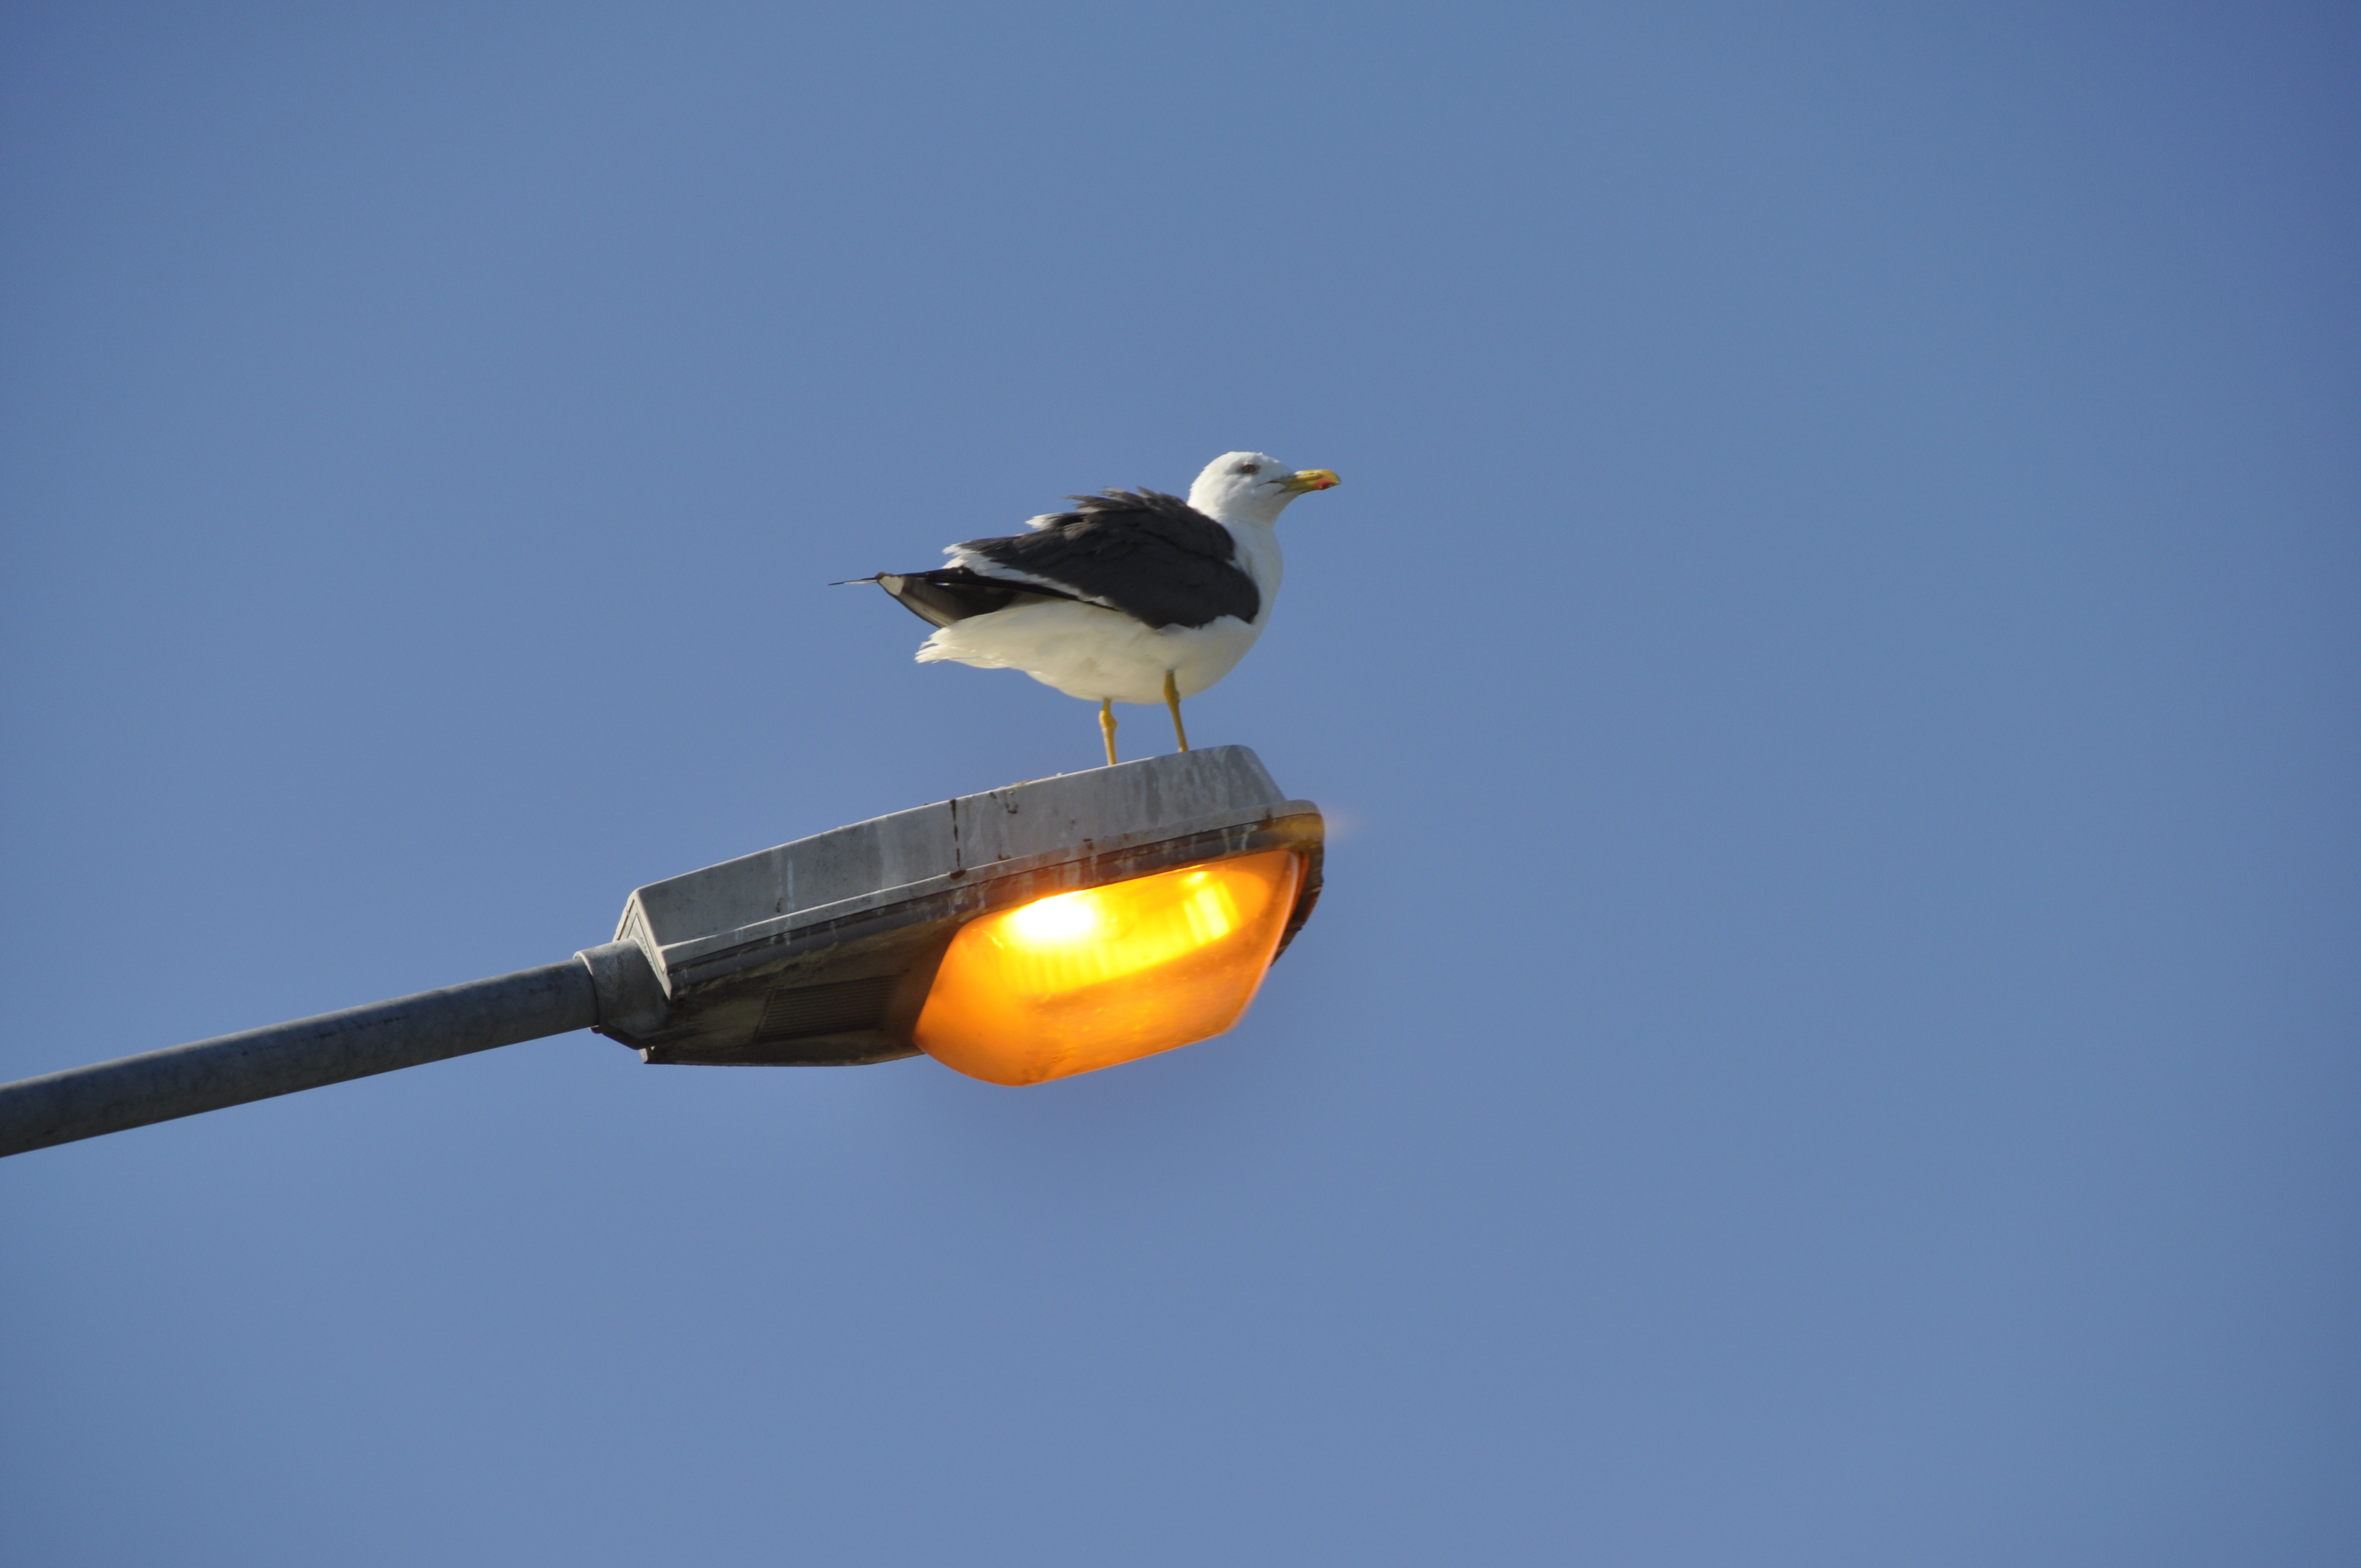
bird, wing, light, sky, street, seagull, gull, flight, blue, vertebrate, perched, perching bird